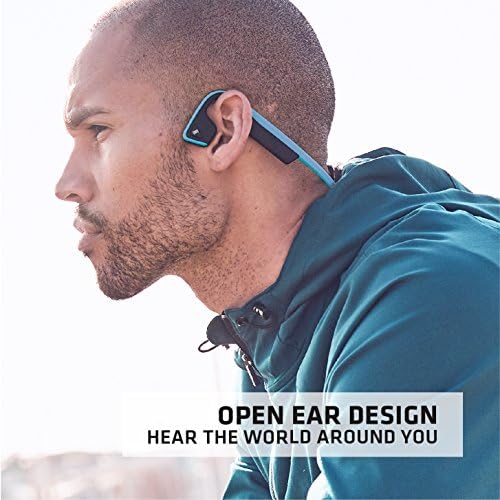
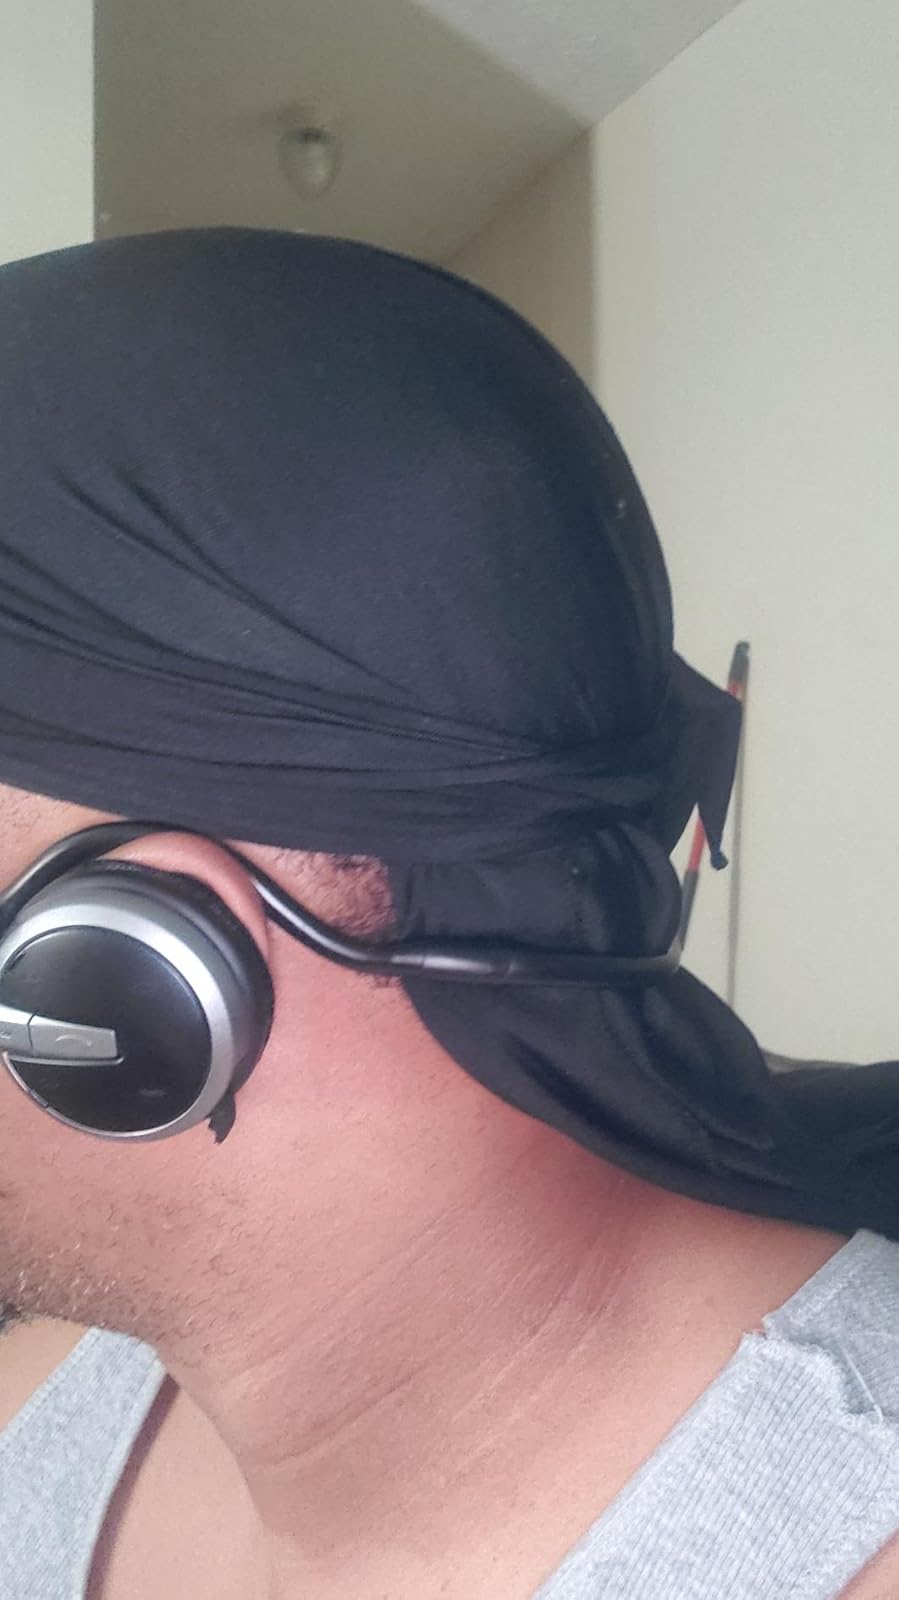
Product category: headphones
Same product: no